23rd (Northumbrian) Division

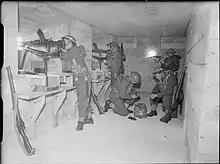
Men of the 7th Green Howards, 69th Brigade, on coastal defence duties following their transfer to the 50th Division

Ellis wrote that the "12th and 23rd Divisions ... had practically ceased to exist" as a result of the fighting that saw the "whole tract of country between the Scarpe and the Somme" fall into German hands, and "the British lines of communication ... finally cut; and the way to the Channel ports ... open". He continued: "It is a modest estimate of what these two Territorial divisions did to damage and delay the enemy's forces. But it may be perhaps accepted, with this important rider – at this time every single hour's delay was of incalculable service to the rest of the British Forces in France". David Fraser likewise wrote " ... these battalions, ill prepared, under-equipped and unsupported nevertheless on occasion held up the enemy for several hours".